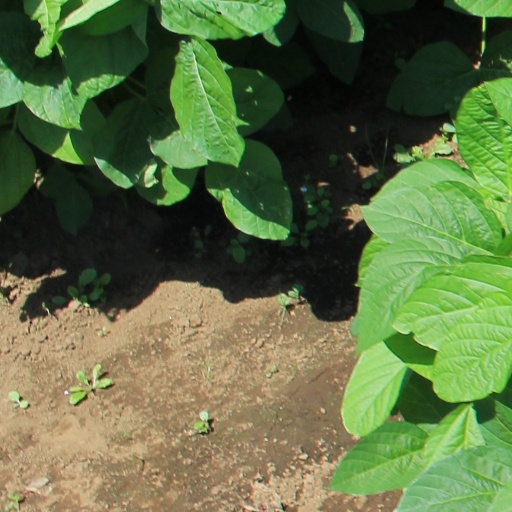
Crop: soybean